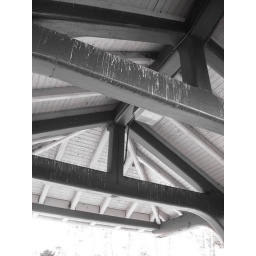
roof in black and white